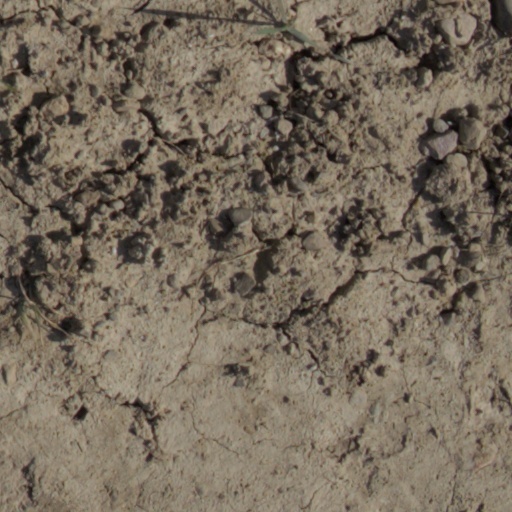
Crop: wheat